Larry Ashmead

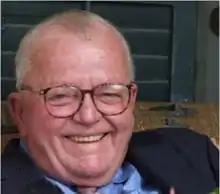
Ashmead during 2004.

Lawrence Peel "Larry" Ashmead (July 4, 1932 – September 3, 2010) was an American book editor who helped create many books featuring such authors as Isaac Asimov, Quentin Crisp, Tony Hillerman, Susan Isaacs, Michael Korda, and Helen Van Slyke, for a series of publishers including Doubleday, Simon & Schuster, Lippincott, Harper & Row and its successor HarperCollins.